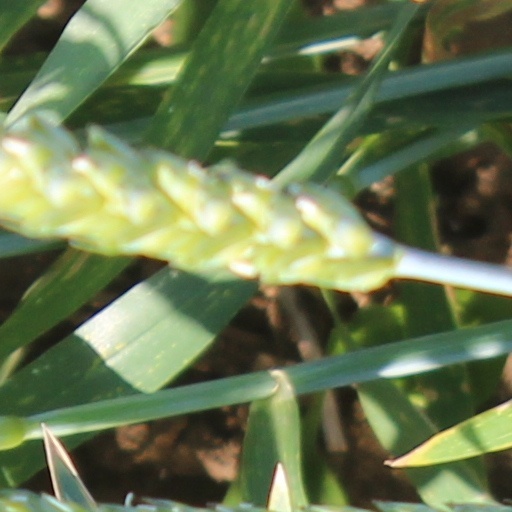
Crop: wheat